Answer in natural language. Is abstract painting in a black frame (highlighted by a red box) further away or in front of toilet (highlighted by a blue box)? Choose between the following options: further away or in front
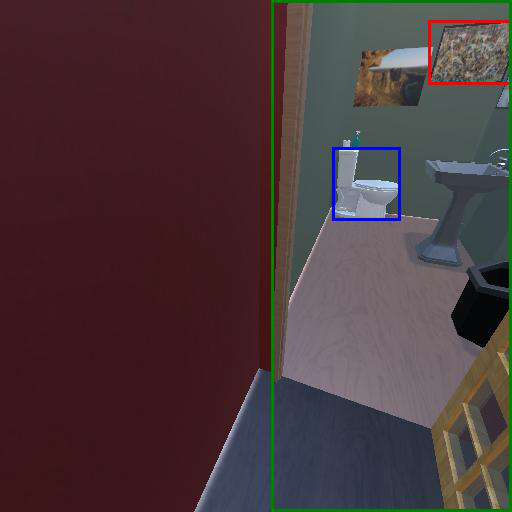
<answer>further away</answer>